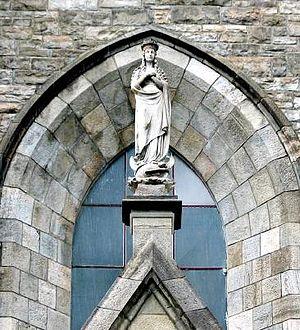
La Cathédrale Nuestra Señora del Nahuel Huapi à San Carlos de Bariloche ou plus simplement Cathédrale de Bariloche, en Argentine est un édifice néogothique, construit dans les années 1940 et siège du diocèse de la ville de San Carlos de Bariloche en Patagonie, province de Río Negro.